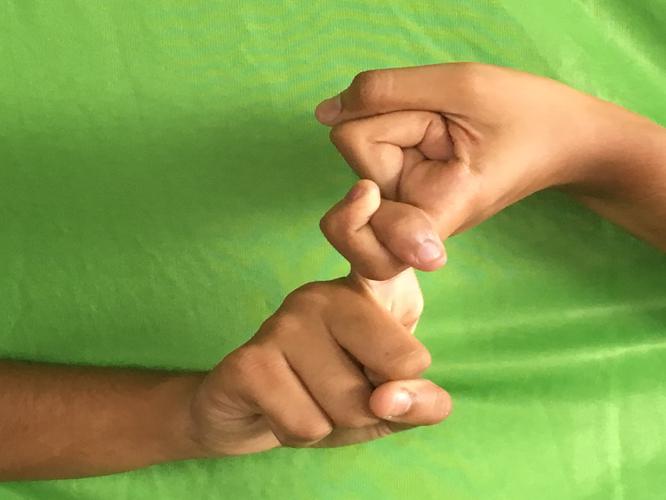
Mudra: Pasha
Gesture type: double_hand